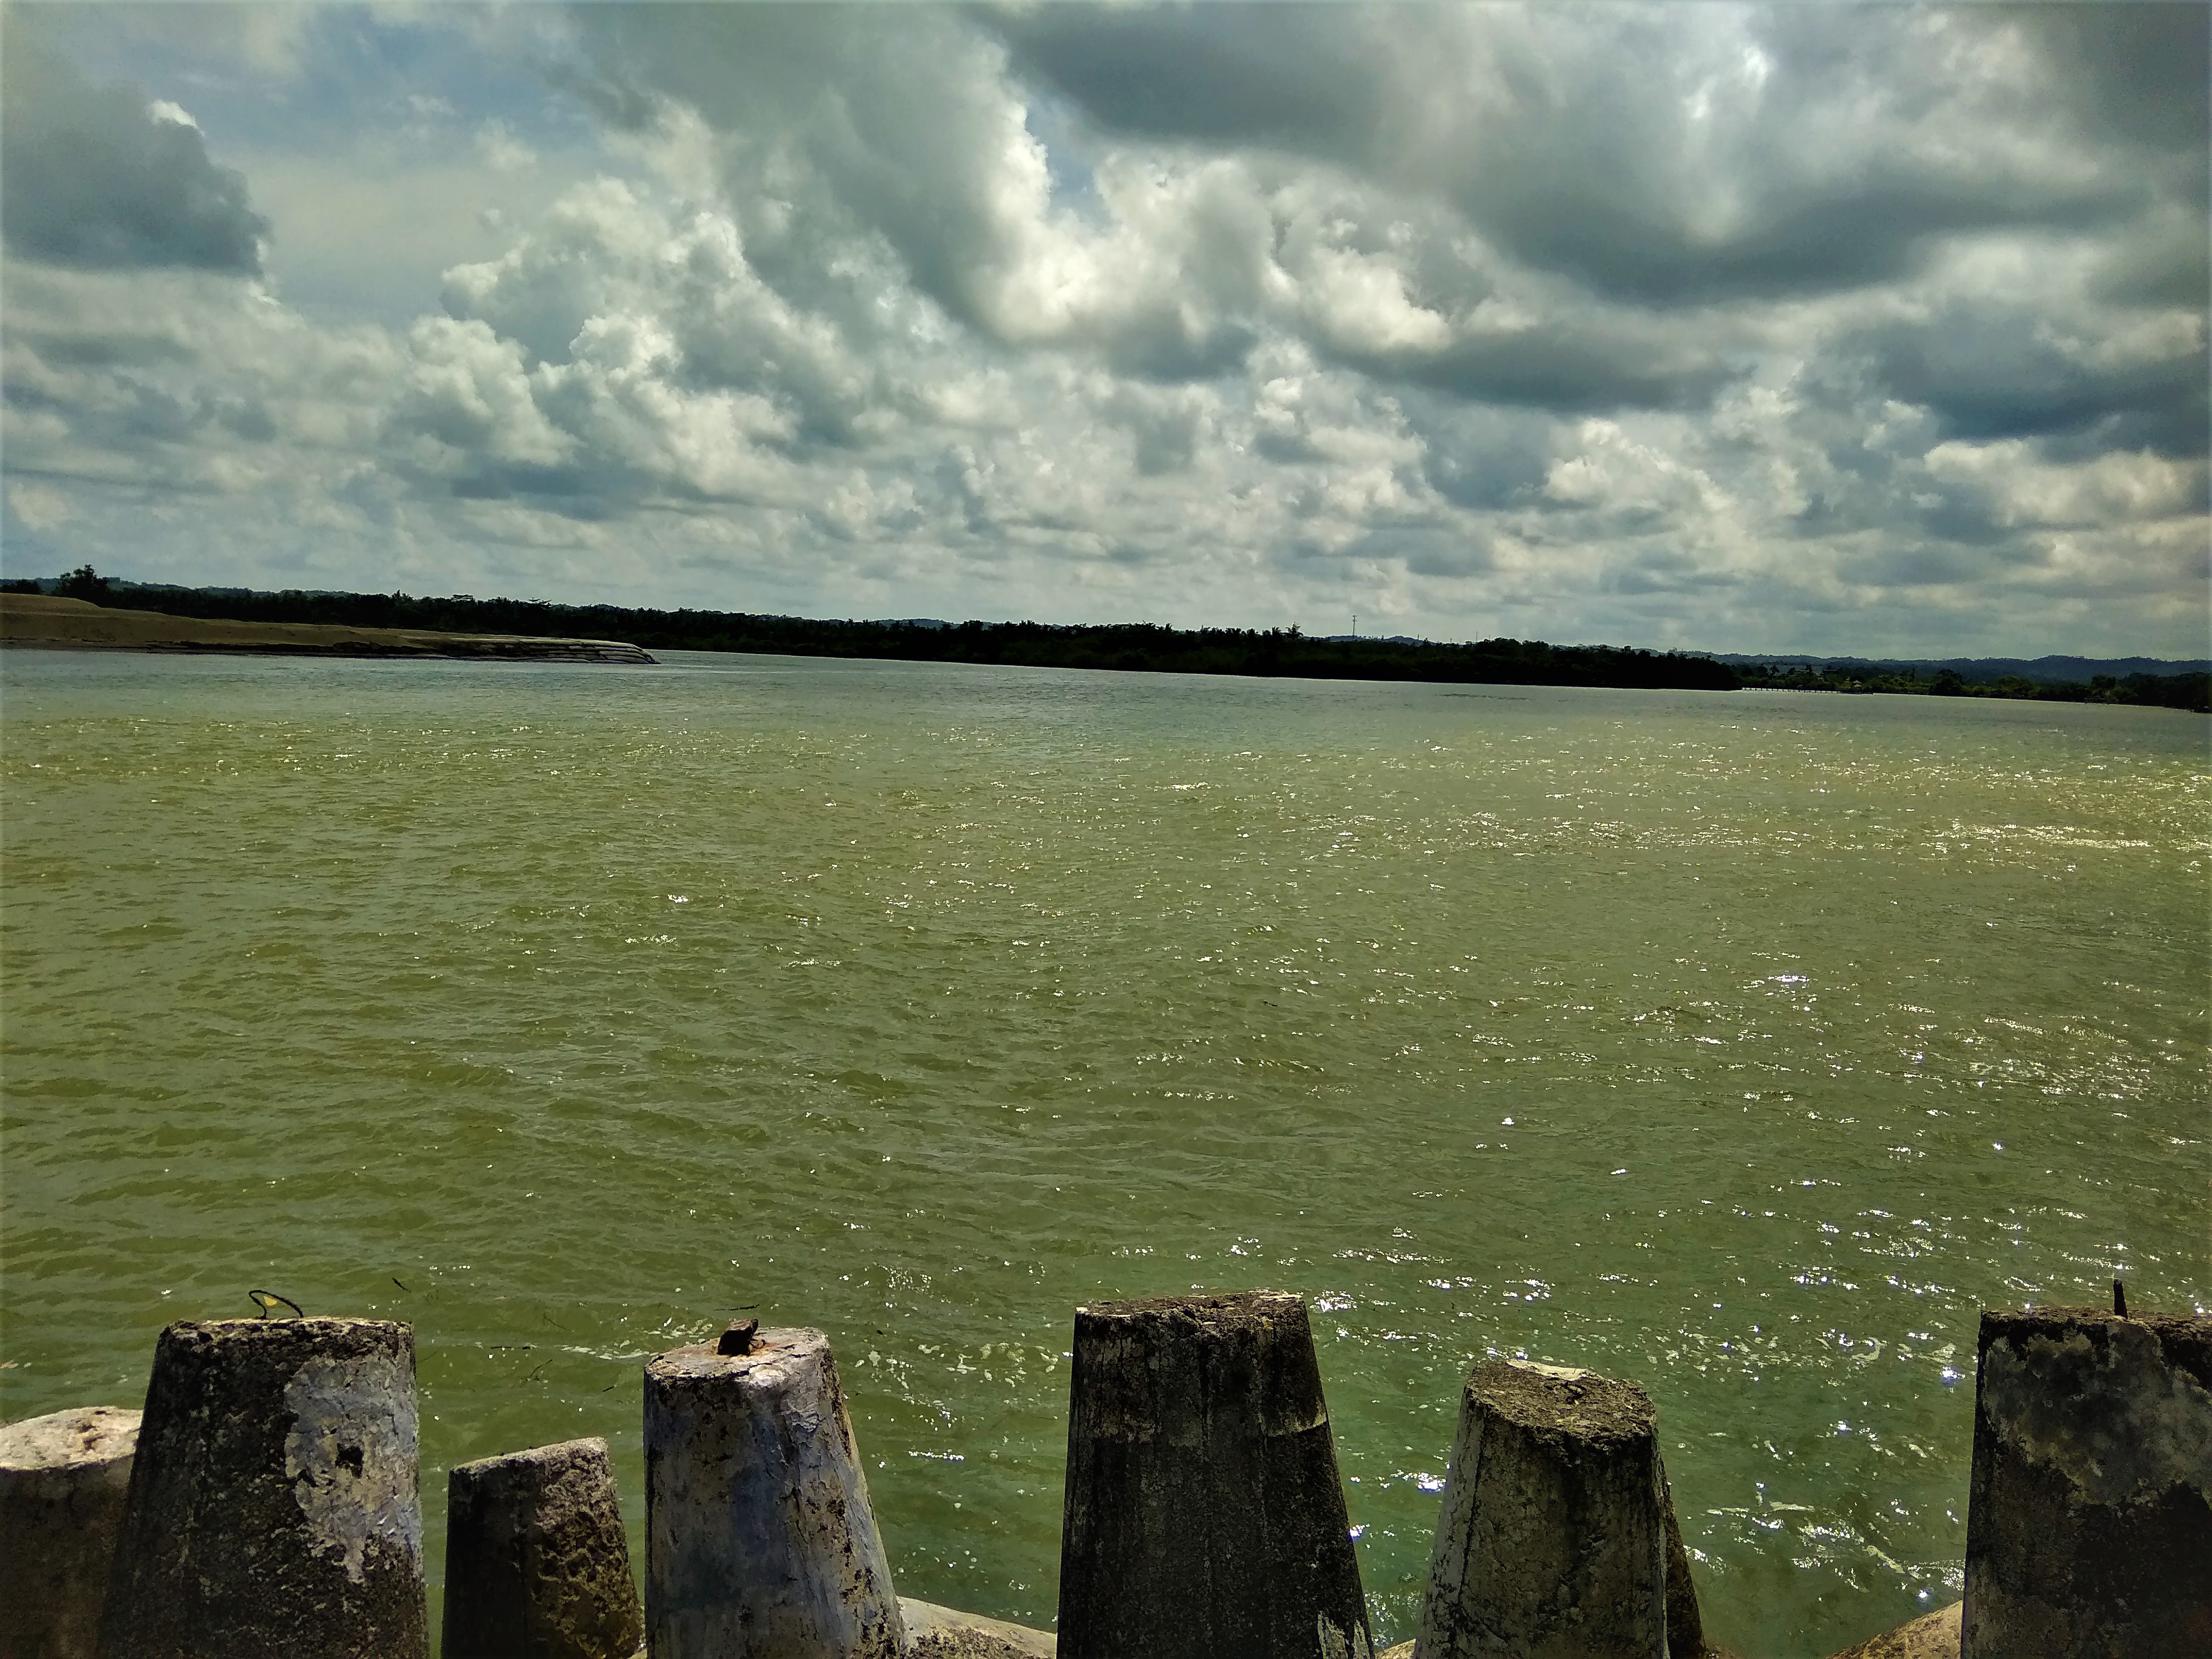
beach, sunny, sky, water, water resources, cloud, horizon, natural landscape, reservoir, sea, calm, lake, tree, shore, river, grass, landscape, bank, inlet, coast, plain, ocean, meteorological phenomenon